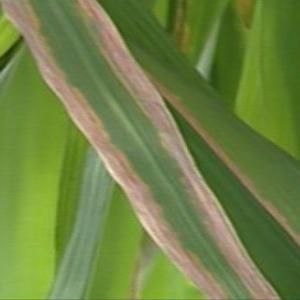
Disease: Bacterialblight